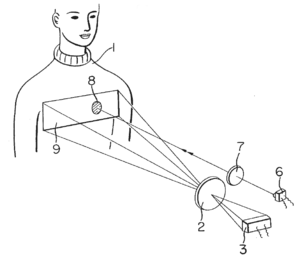
L'autofocus est le terme anglais pour désigner la mise au point automatique. C'est une fonction qui permet la mise au point automatique de certains systèmes optiques comme les appareils photo, leur permettant de régler la netteté du sujet.